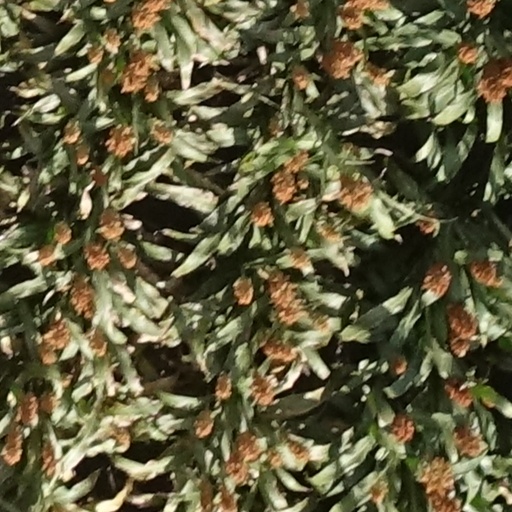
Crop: sorghum